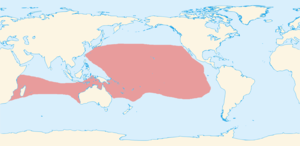
Cette liste des oiseaux au Canada provient de Bird Checklists of the World en date du mois de juillet 2018.